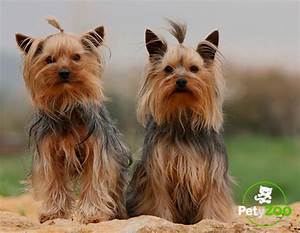
Label: cane